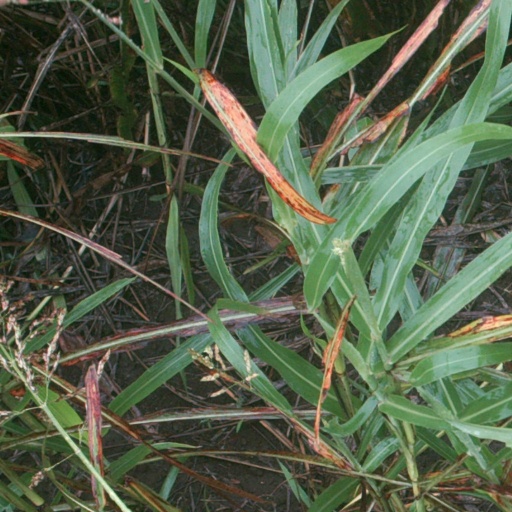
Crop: sorghum